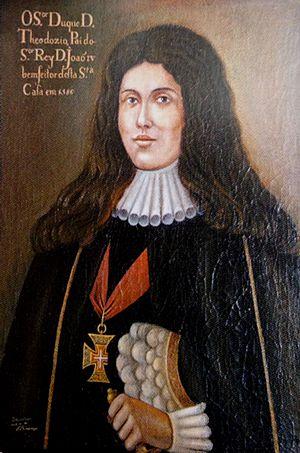
Théodose II de Bragance, né le 28 avril 1568, mort le 29 novembre 1630.